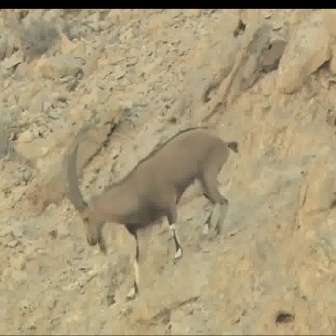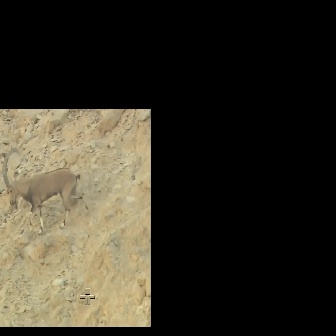
  Please identify the target specified by the bounding box [58,122,239,302] in the first image and locate it in the second image. Return the coordinates in [x_min,y_min,x_max,y_max] format.
Answer: [2,147,88,234]